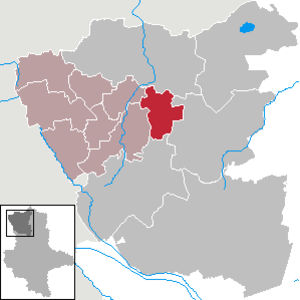
Apenburg-Winterfeld est une commune allemande située dans l'arrondissement d'Altmark-Salzwedel et l'état de Saxe-Anhalt. La commune appartient à la communauté d'administration de Beetzendorf-Diesdorf.